Citicorp Center engineering crisis

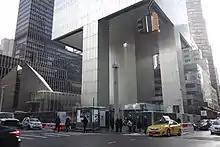
St. Peter's Evangelical Lutheran Church is visible on the left-hand side, below the skyscraper. The church's location necessitated the unusual placement of columns in the center of each face instead of at the corners.

The Citigroup Center, originally known as Citicorp Center, is a 59-story skyscraper at 601 Lexington Avenue in the Midtown Manhattan neighborhood of New York City. It was designed by architect Hugh Stubbins as the headquarters for First National City Bank (later Citibank), along with associate architect Emery Roth & Sons. LeMessurier Associates and James Ruderman were the structural engineers, and Bethlehem Steel was the steel subcontractor. The building was dedicated on October 12, 1977.